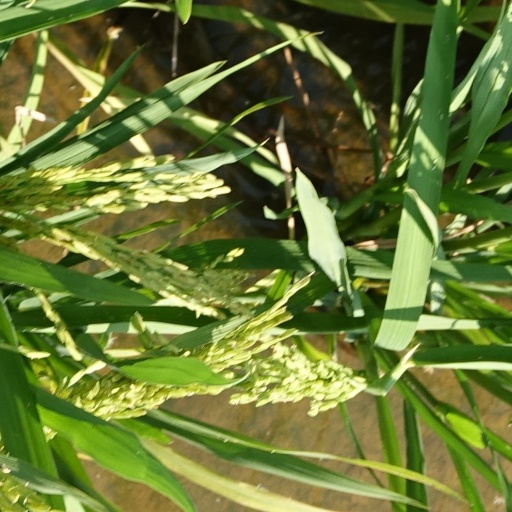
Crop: rice